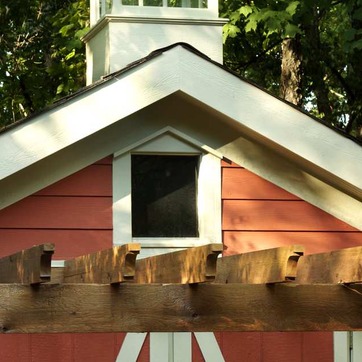
Material: glass